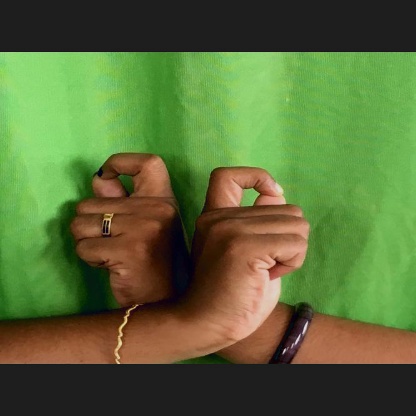
Mudra: Berunda